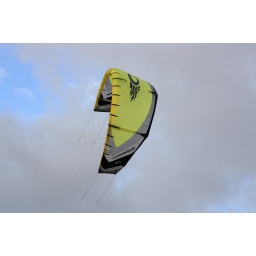
yellow in the sky